Patrick N. L. Bellinger

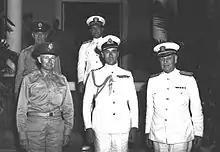
The visit of Lord Mountbatten on Hawaii in August 1941. Bellinger is in back row on the right with army general Frederick Martin. The front row from left to right: general Walter C. Short, Lord Mountbatten and Admiral Husband E. Kimmel, Commander-in-Chief, Pacific Fleet.

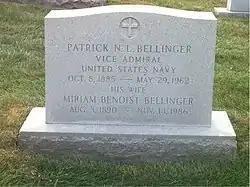
Tomb of Vice admiral Bellinger at Arlington National Cemetery.

Bellinger was promoted to Rear admiral on December 1, 1940, and assumed command of Patrol Wing Two based in Honolulu, Hawaii. During 1941, he assumed additional duty as Commander, Aircraft, Scouting Force and together with Army Air Corps Major General Frederick L. Martin, they submitted a report in March 1941 pointing out the vulnerability of Hawaii to a dawn air raid from carriers.